Rockford Area Schools (Minnesota)

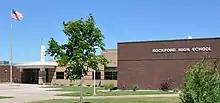
This is Rockford High School

Rockford School District is a school district located in Rockford, Minnesota. The district comprises three schools, Rockford Elementary Arts Magnet School, Rockford Middle School, and Rockford High School.